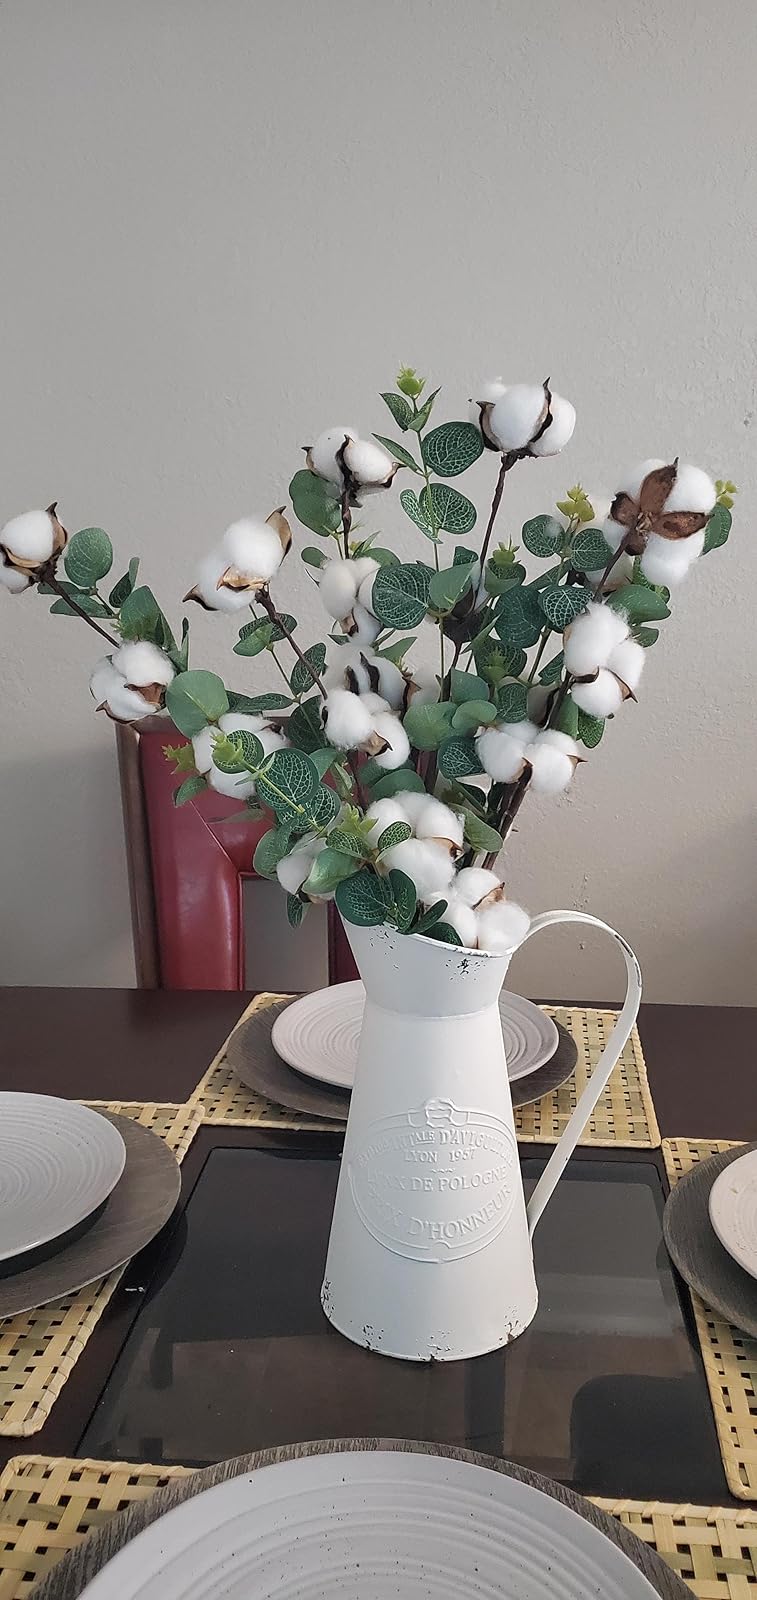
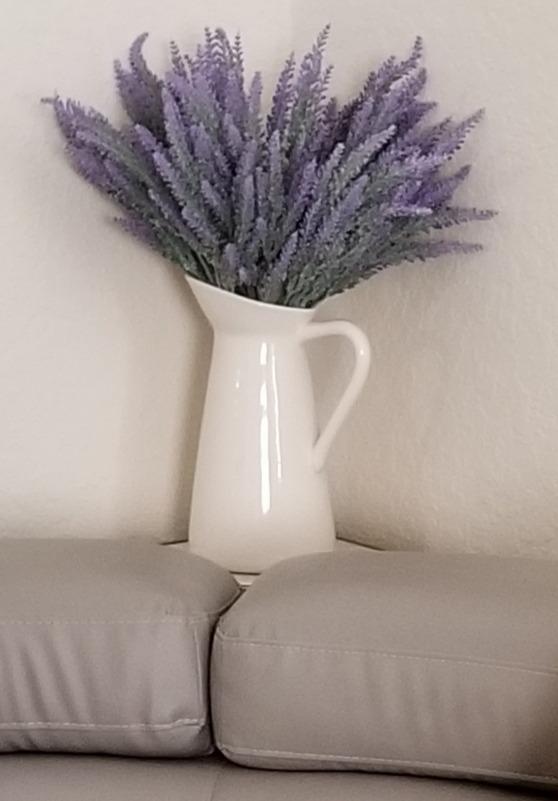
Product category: vase
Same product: no